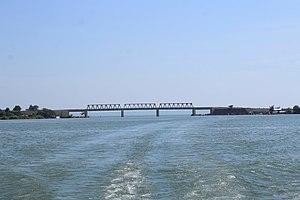
Mbita est une ville du comté de Homa Bay et le chef-lieu du district de Mbita au Kenya. La ville, située en partie sur le continent et en partie sur l'île de Rusinga, est un port de pêche important.